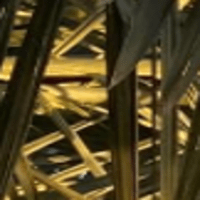
Label: Healthy sample